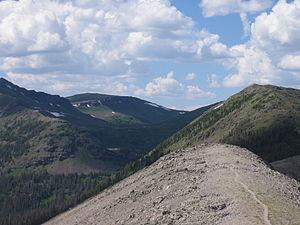
Le Continental Divide Trail est un sentier américain de randonnée, d'équitation et de VTT suivant les crêtes montagneuses de la ligne de partage des eaux du Continental Divide le long des montagnes Rocheuses, de la frontière canadienne à la frontière mexicaine. Long de 5 000 km, il traverse 5 États américains : Montana, Idaho, Wyoming, Colorado et Nouveau-Mexique. Dans l'État du Montana, le sentier croise le pic Triple Divide, qui sépare les drainages de la baie d'Hudson, de l'océan Atlantique et de l'océan Pacifique.